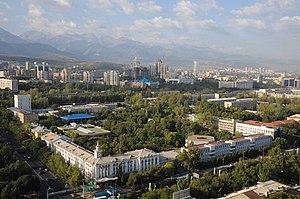
L'Université KIMEP est un établissement d'enseignement supérieur situé à Almaty au Kazakhstan.